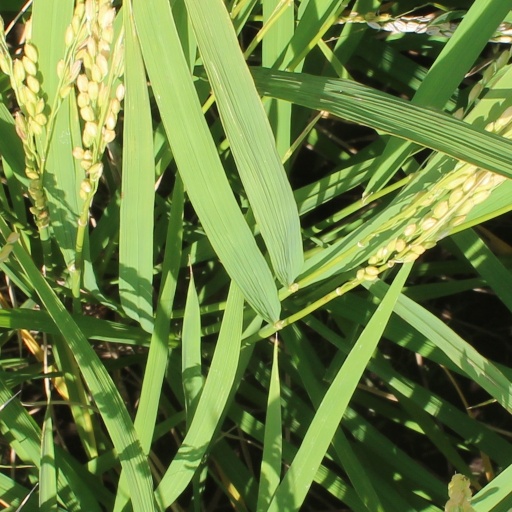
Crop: rice